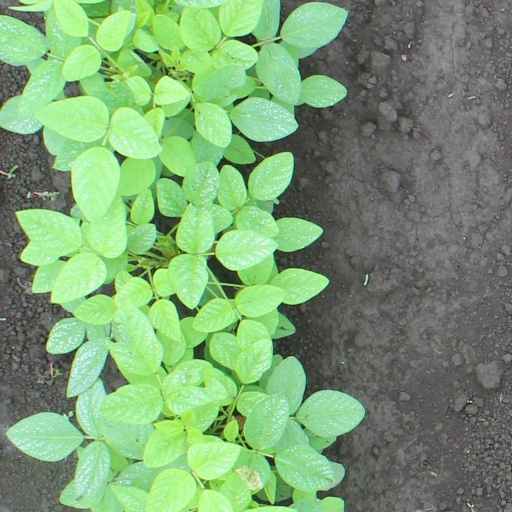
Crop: soybean